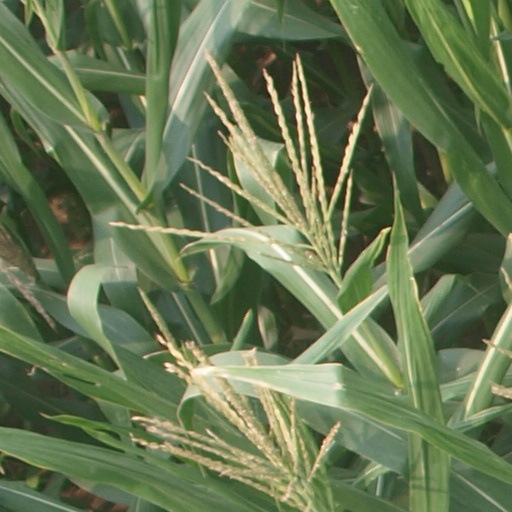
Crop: maize; corn